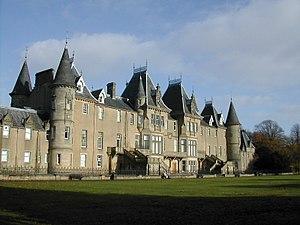
William Boyd, 4ᵉ comte de Kilmarnock, est un pair écossais qui a rejoint la rebellion jacobite de 1745, a été capturé à Culloden et exécuté par la suite pour trahison à Tower Hill.